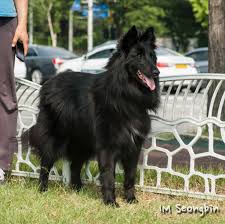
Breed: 227-n000070-groenendael